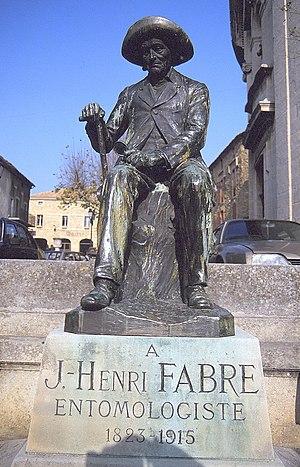
L'entomologiste Jean-Henri Fabre, au soir de sa vie, tient une canne dans sa main droite, et sa loupe à herboriser dans l'autre main, comme s'il observait quelque insecte, mais son chapeau de félibre et son expression songeuse confirment le poète taquinant la muse.
Jean-Henri Casimir Fabre, né le 21 décembre 1823 à Saint-Léons, mort le 11 octobre 1915 à Sérignan-du-Comtat, est un homme de sciences, un humaniste, un naturaliste, un entomologiste éminent, un écrivain passionné par la nature et un poète français de langue occitane et française, lauréat de l'Académie française et d'un nombre élevé de prix.